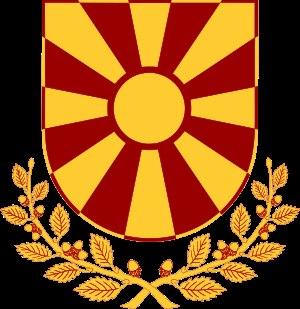
La politique en République de Macédoine du Nord a lieu dans le cadre d'une république démocratique représentative parlementaire, où le Président de la République de Macédoine du Nord est le chef de l'État. Le pouvoir exécutif est entre les mains du président de la République et du gouvernement, dirigé par le Président du gouvernement. Le pouvoir législatif est exercé par un parlement monocaméral, l'Assemblée de Macédoine du Nord, et le pouvoir judiciaire est détenu par des juges élus par l'Assemblée.